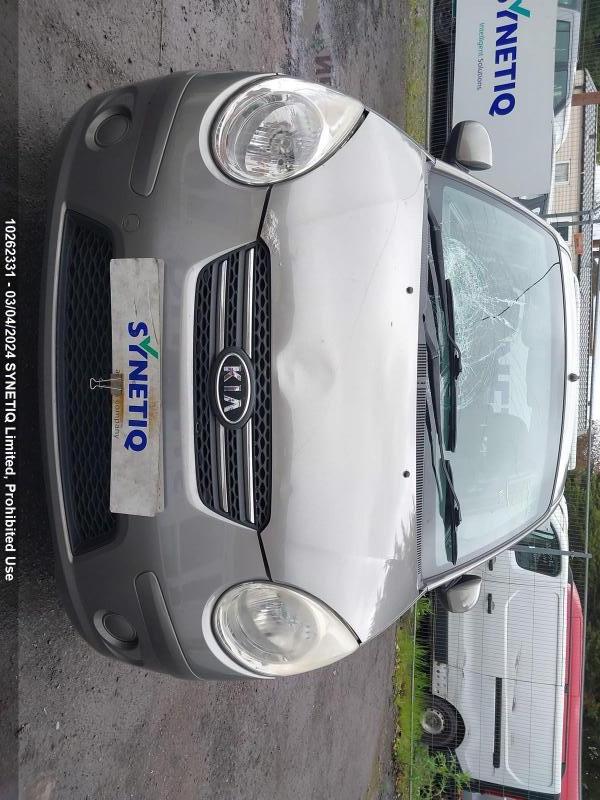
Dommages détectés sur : capot, pare-brise avant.
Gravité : majeur